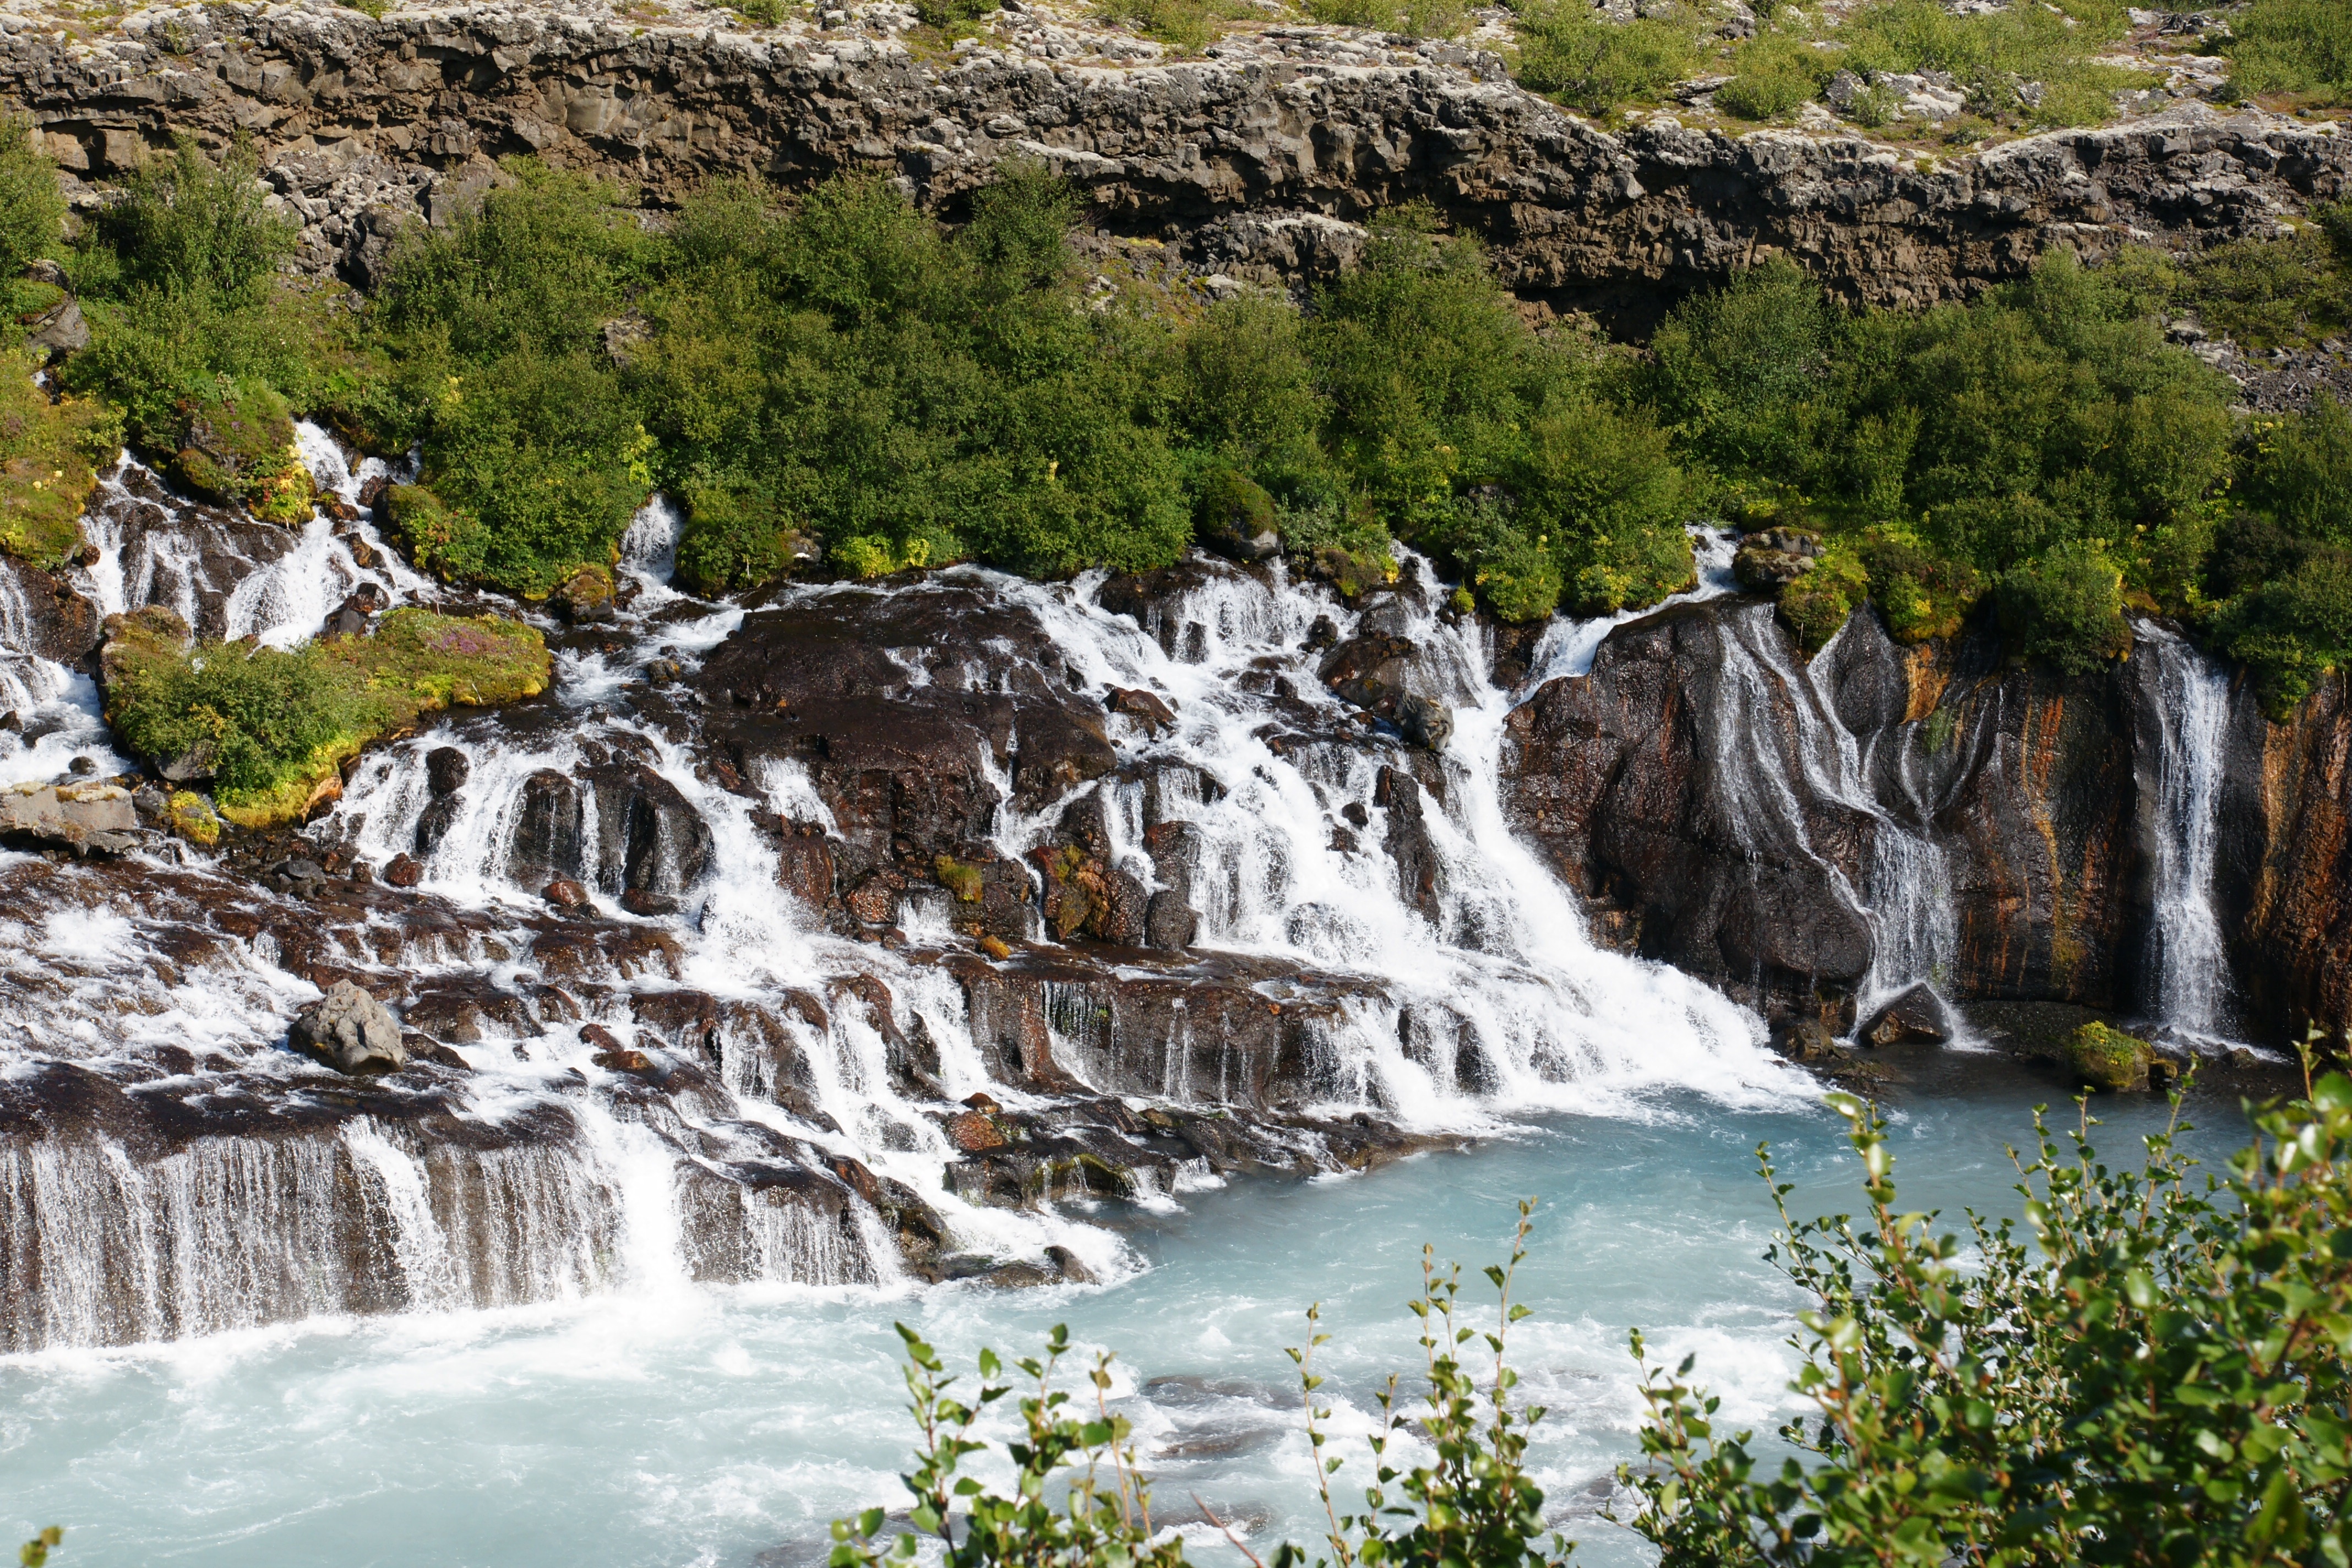
landscape, water, waterfall, stream, rapid, iceland, national park, body of water, water feature, watercourse, hraunfossar waterfall, hallmundarhraun, hv t river